Mariella Devia

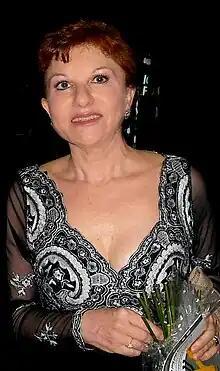

Mariella Devia (born 12 April 1948) is an Italian operatic soprano. After beginning her career as a lyric coloratura soprano, in the finale part of it she also enjoyed considerable success with some of the most dramatic roles in the bel canto repertoire.